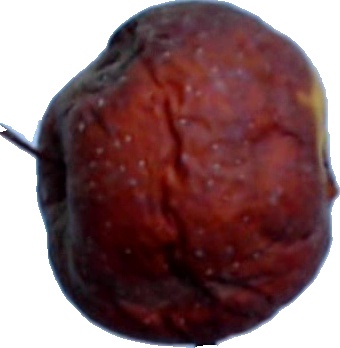
Label: apple_rotten_1